Louisiana Creole people

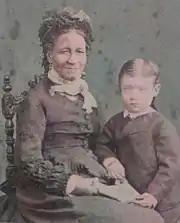
Saint-Domingue Creole Elisabeth Dieudonné Vincent with her granddaughter. Vincent fled to New Orleans, Louisiana with her parents as a child.

Spain ceded Louisiana back to France in 1800 through the Third Treaty of San Ildefonso, although it remained under nominal Spanish control until 1803. Weeks after reasserting control over the territory, Napoleon sold Louisiana to the United States in the wake of the defeat of his forces in Saint-Domingue. Napoleon had been trying to regain control of Saint-Domingue following its rebellion and subsequent Haitian Revolution. After the sale, many Anglo-Americans migrated to Louisiana. Later European immigrants included Irish, Germans, and Italians.